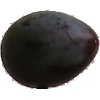
Label: Plum 3